The Cult Film Reader

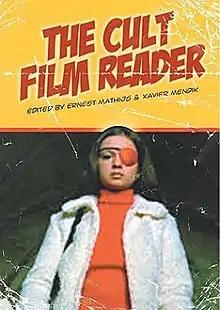

The Cult Film Reader is a 2008 book edited by Ernest Mathijs and Xavier Mendik. It collects essays by Susan Sontag, Umberto Eco, and others, each on the topic of cult followings, cult films, and related topics. Director and producer Roger Corman wrote the introduction.